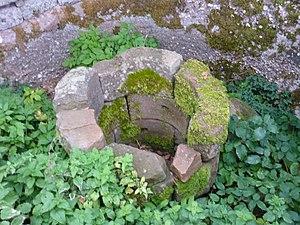
Citerne filtrante en haut du château du Grand Ochsenstein, Bas-Rhin, France.